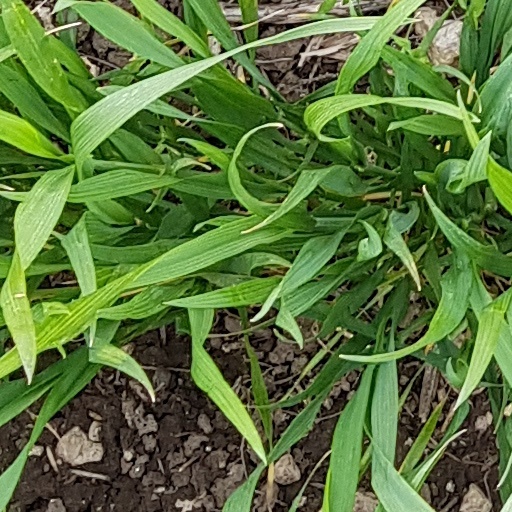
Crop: wheat